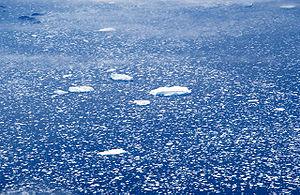
Sermilik — ou, en danois : Egede og Rothes Fjord — est un fjord situé dans le Sud-Est du Groenland. Il fait partie de la municipalité de Sermersooq. Recouvrant une surface totale de 1 103 km², Sermilik est le plus vaste fjord du Sud-Est du Groenland.